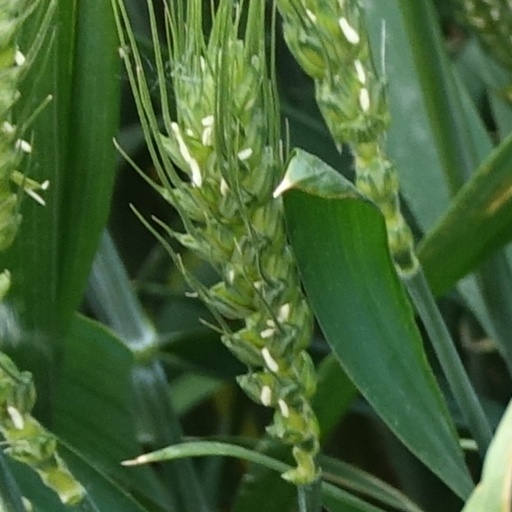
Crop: wheat